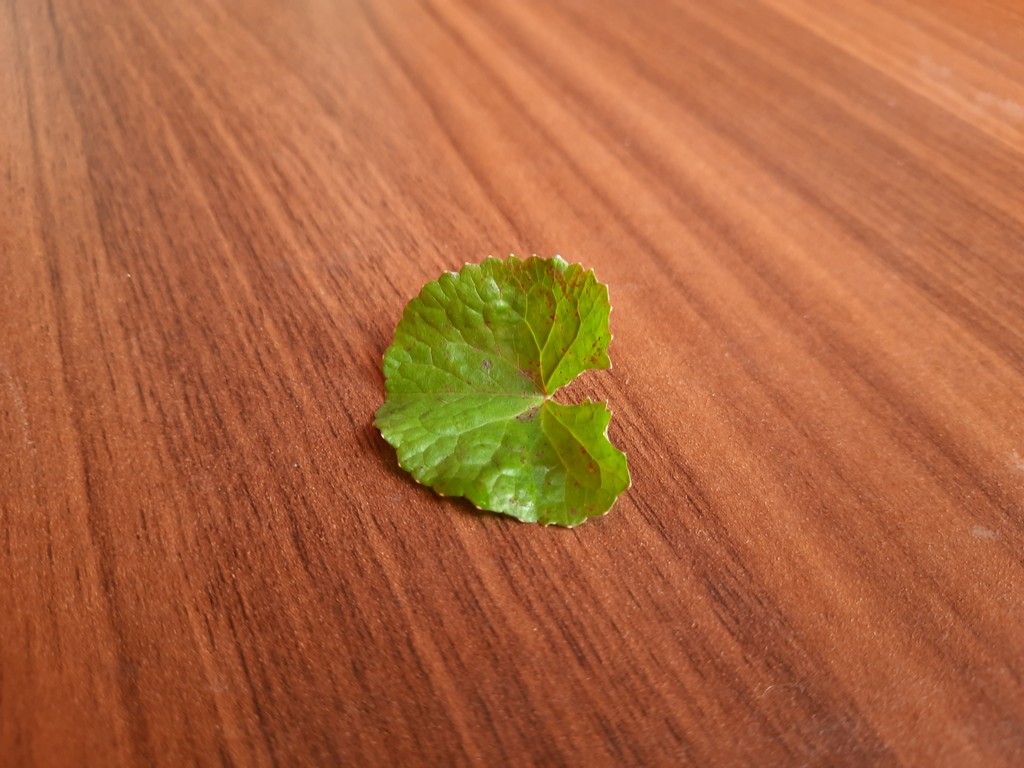
Label: Unhealthy